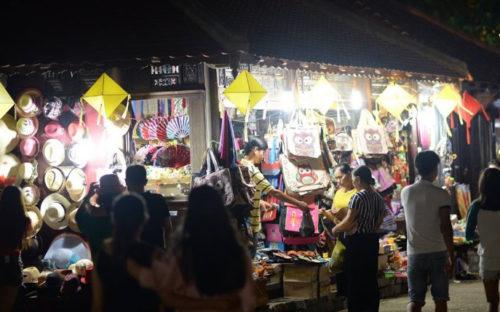
có nhiều mặt hàng được bày bán ở trong quầy hàng